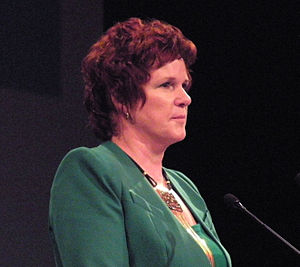
Sharon Bowles
Sharon Bowles
Sharon Margaret Bowles er siden 2005 britisk medlem af Europa-Parlamentet, valgt for Liberal Democrats.